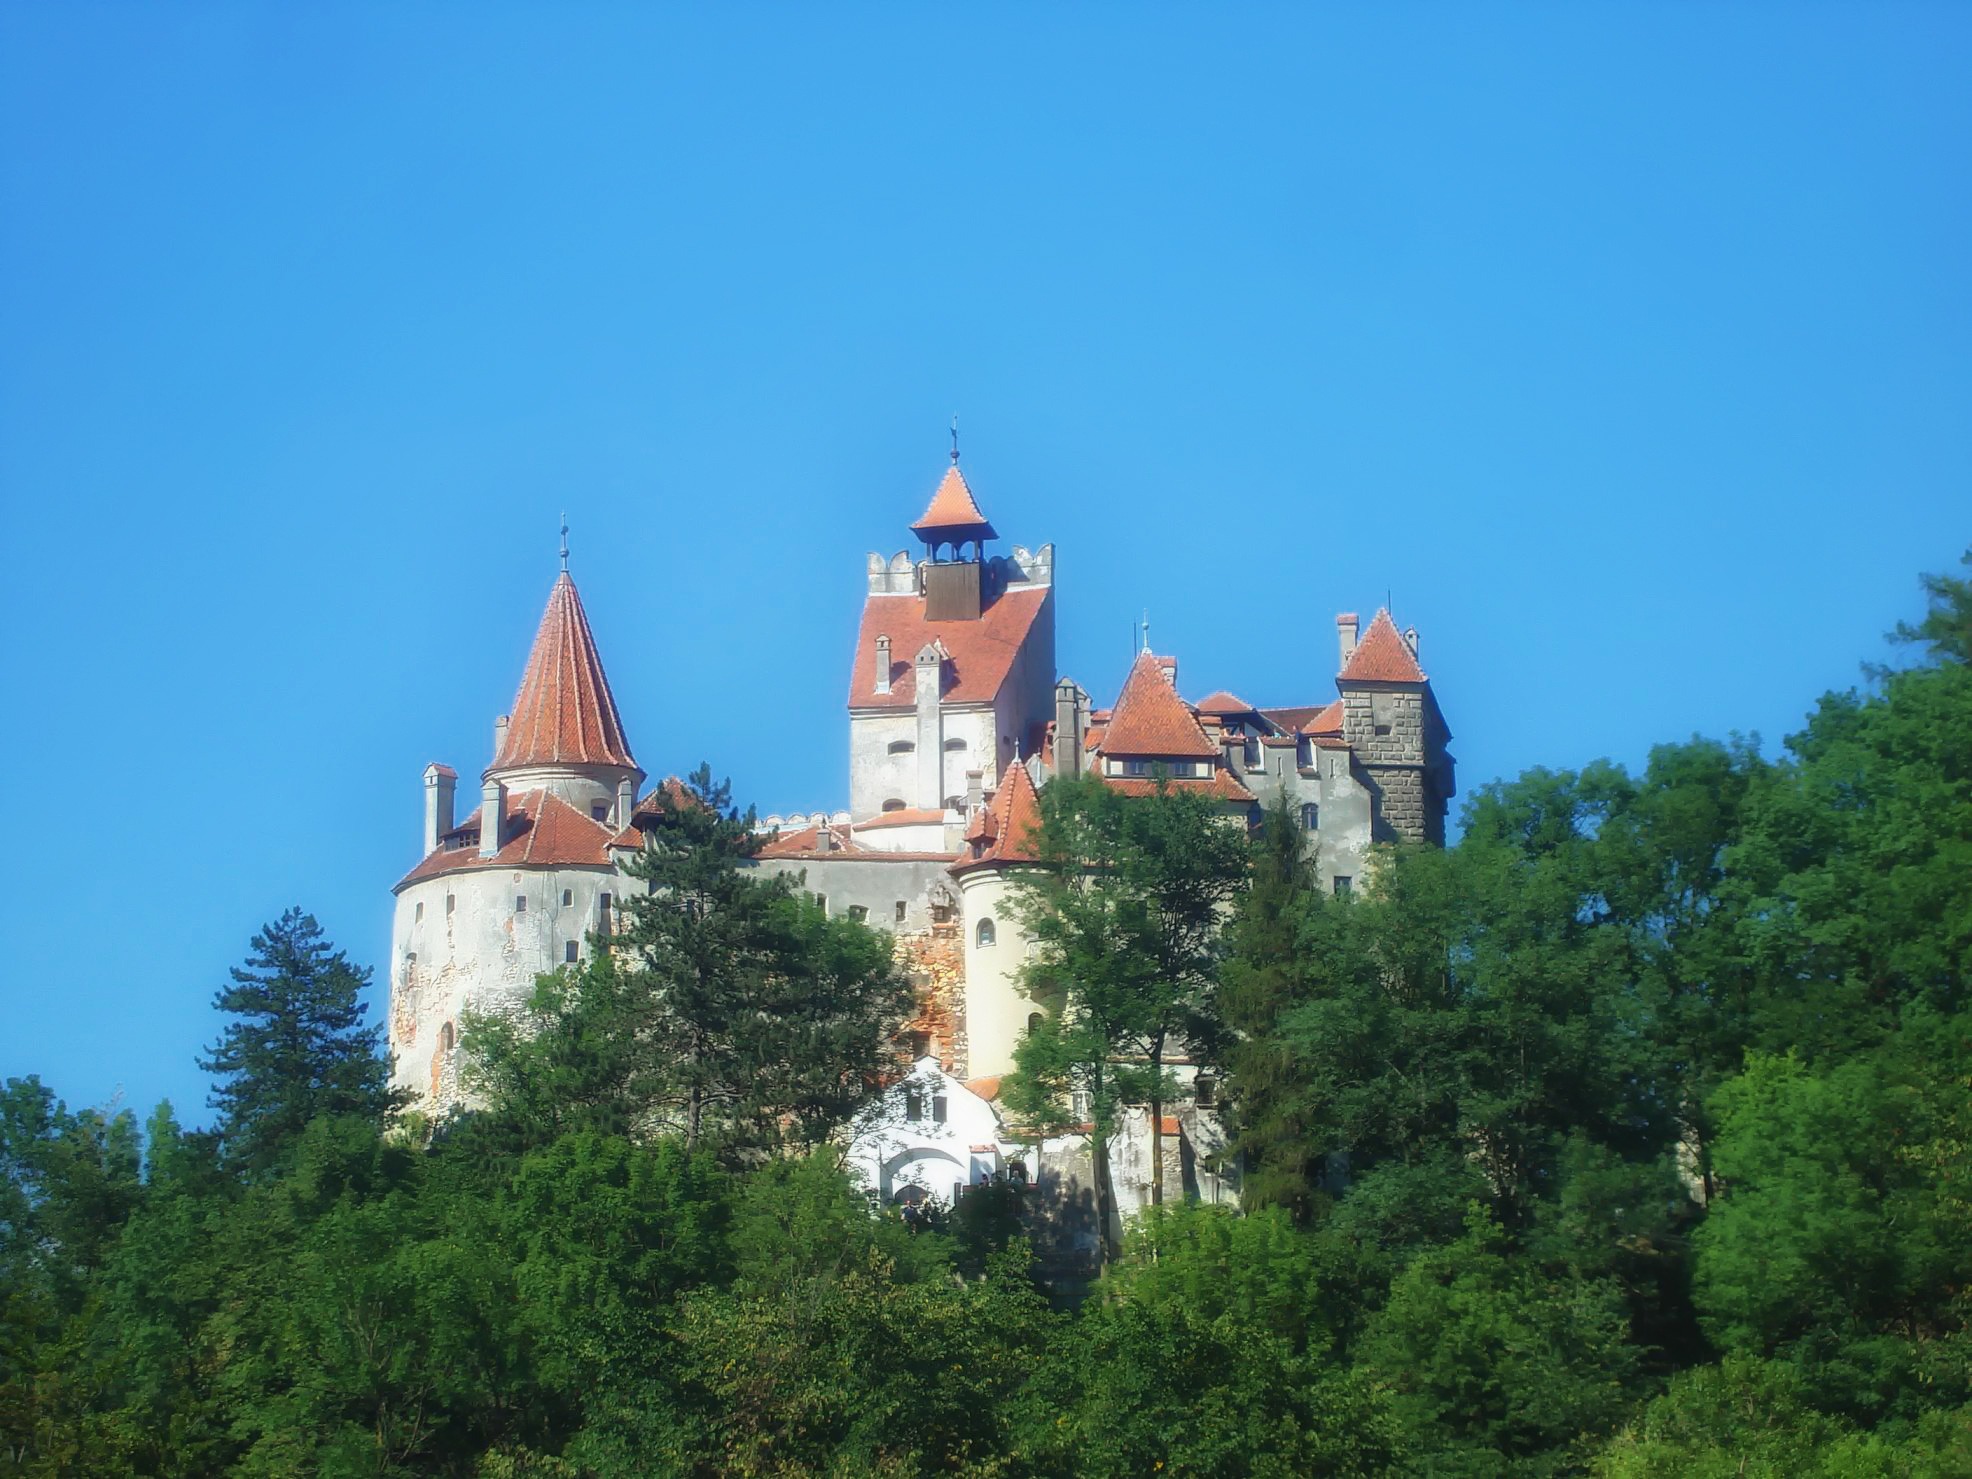
architecture, sky, town, building, chateau, village, tower, castle, landmark, historic, trees, fortress, monastery, historical, estate, romania, bran castle